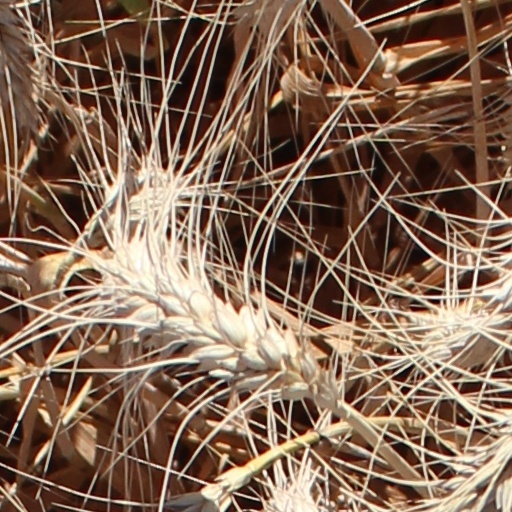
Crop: wheat